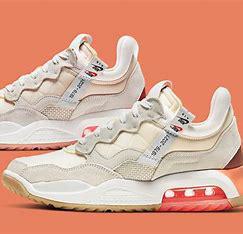
Brand: Jordan
Model: MA2